1Co+Co1

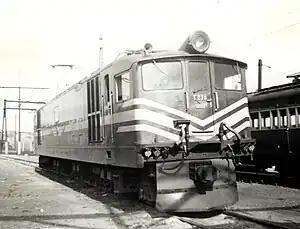
Class 4E electric

The 3 kV DC Class 4E electric locomotive was designed for the SAR by the General Electric Company (GEC) and was built by the North British Locomotive Company (NBL) between 1952 and 1953. The Class 4E was amongst the most powerful electric locomotives in the world at that time and at , it was a heavy locomotive for . The reasons for the leading pony truck were both to improve stability at speed and to reduce the axle load.